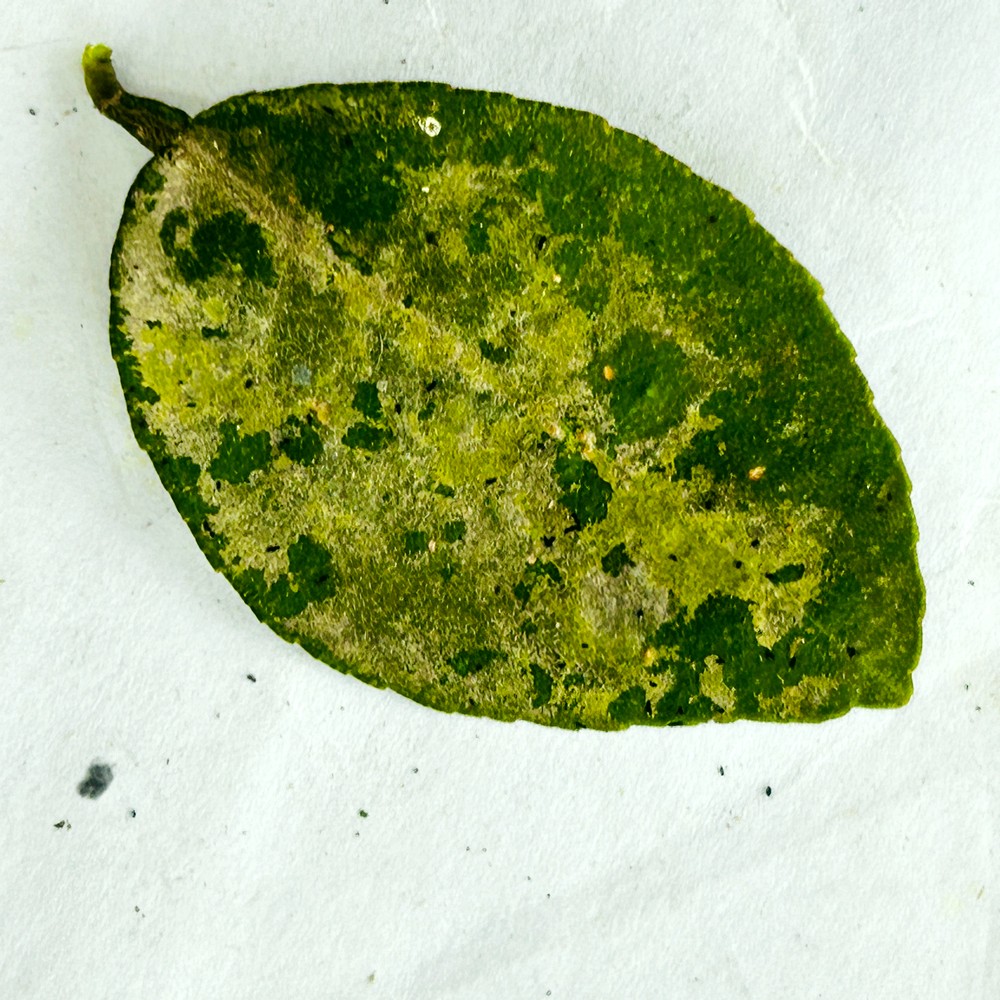
Label: Sooty Mould